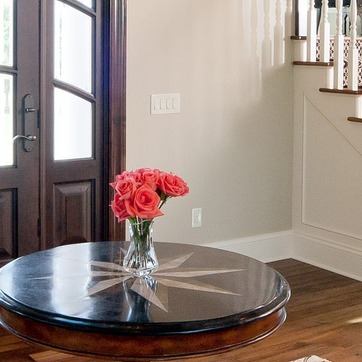
Material: foliage